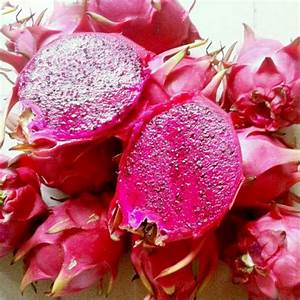
Label: Dragonfruit